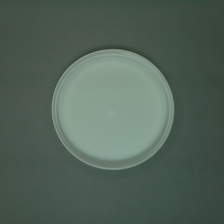
Color: white/transparent
Cap type: standard cap